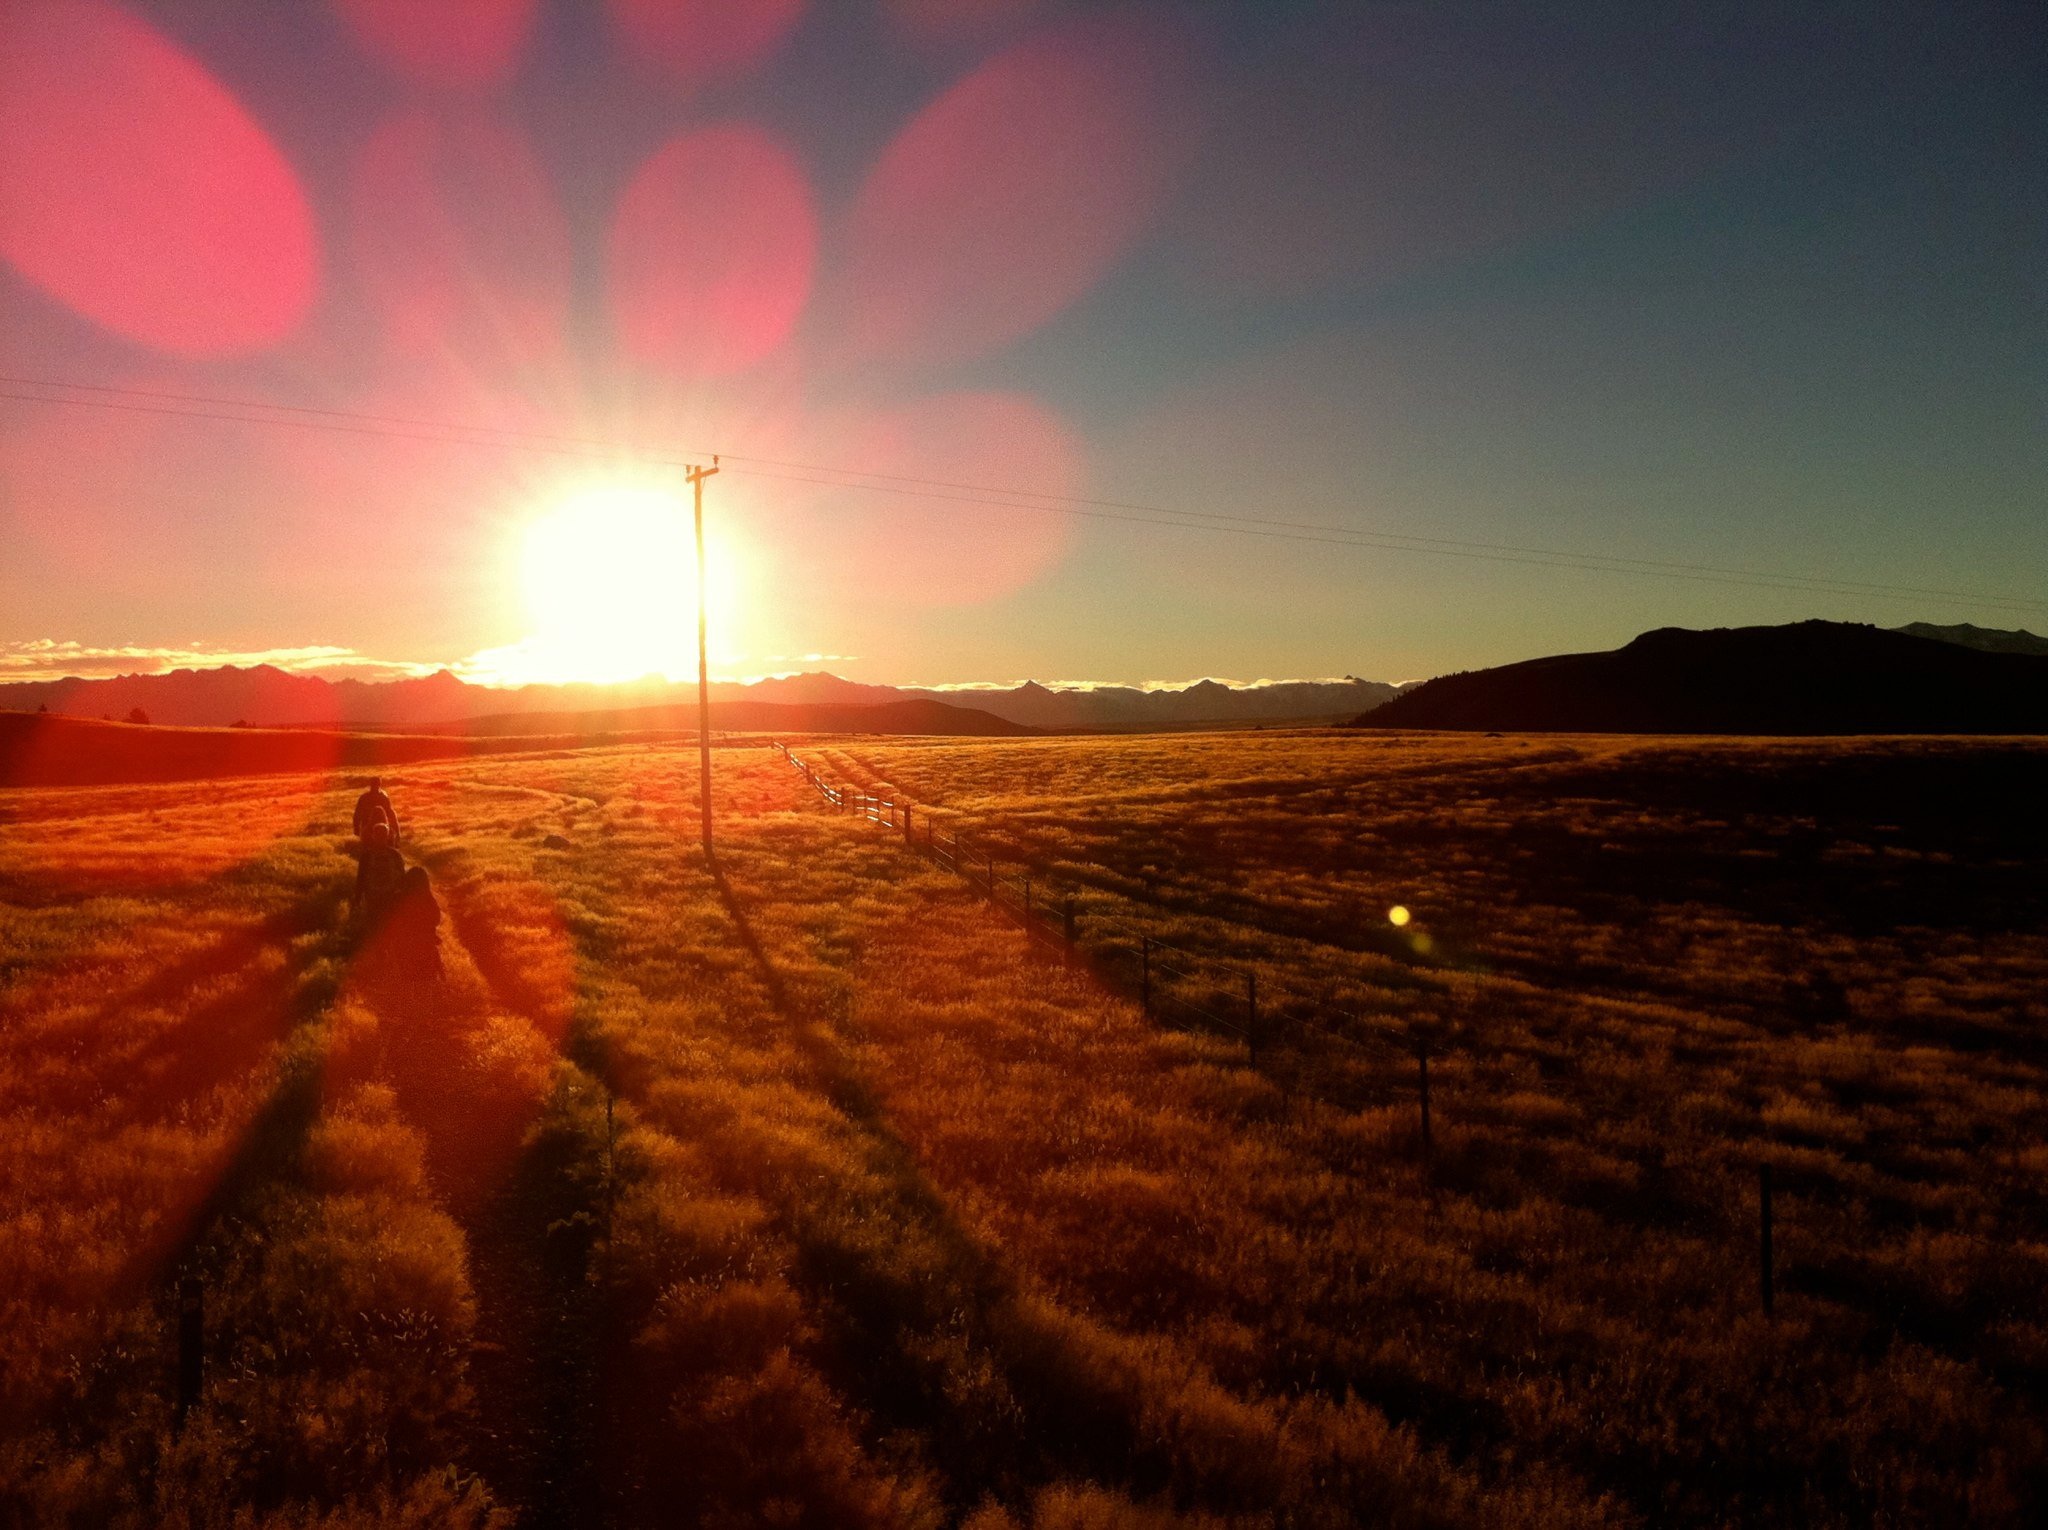
horizon, light, bokeh, cloud, sky, sun, sunrise, sunset, field, night, sunlight, morning, hill, dawn, travel, dusk, evening, agriculture, plain, afterglow